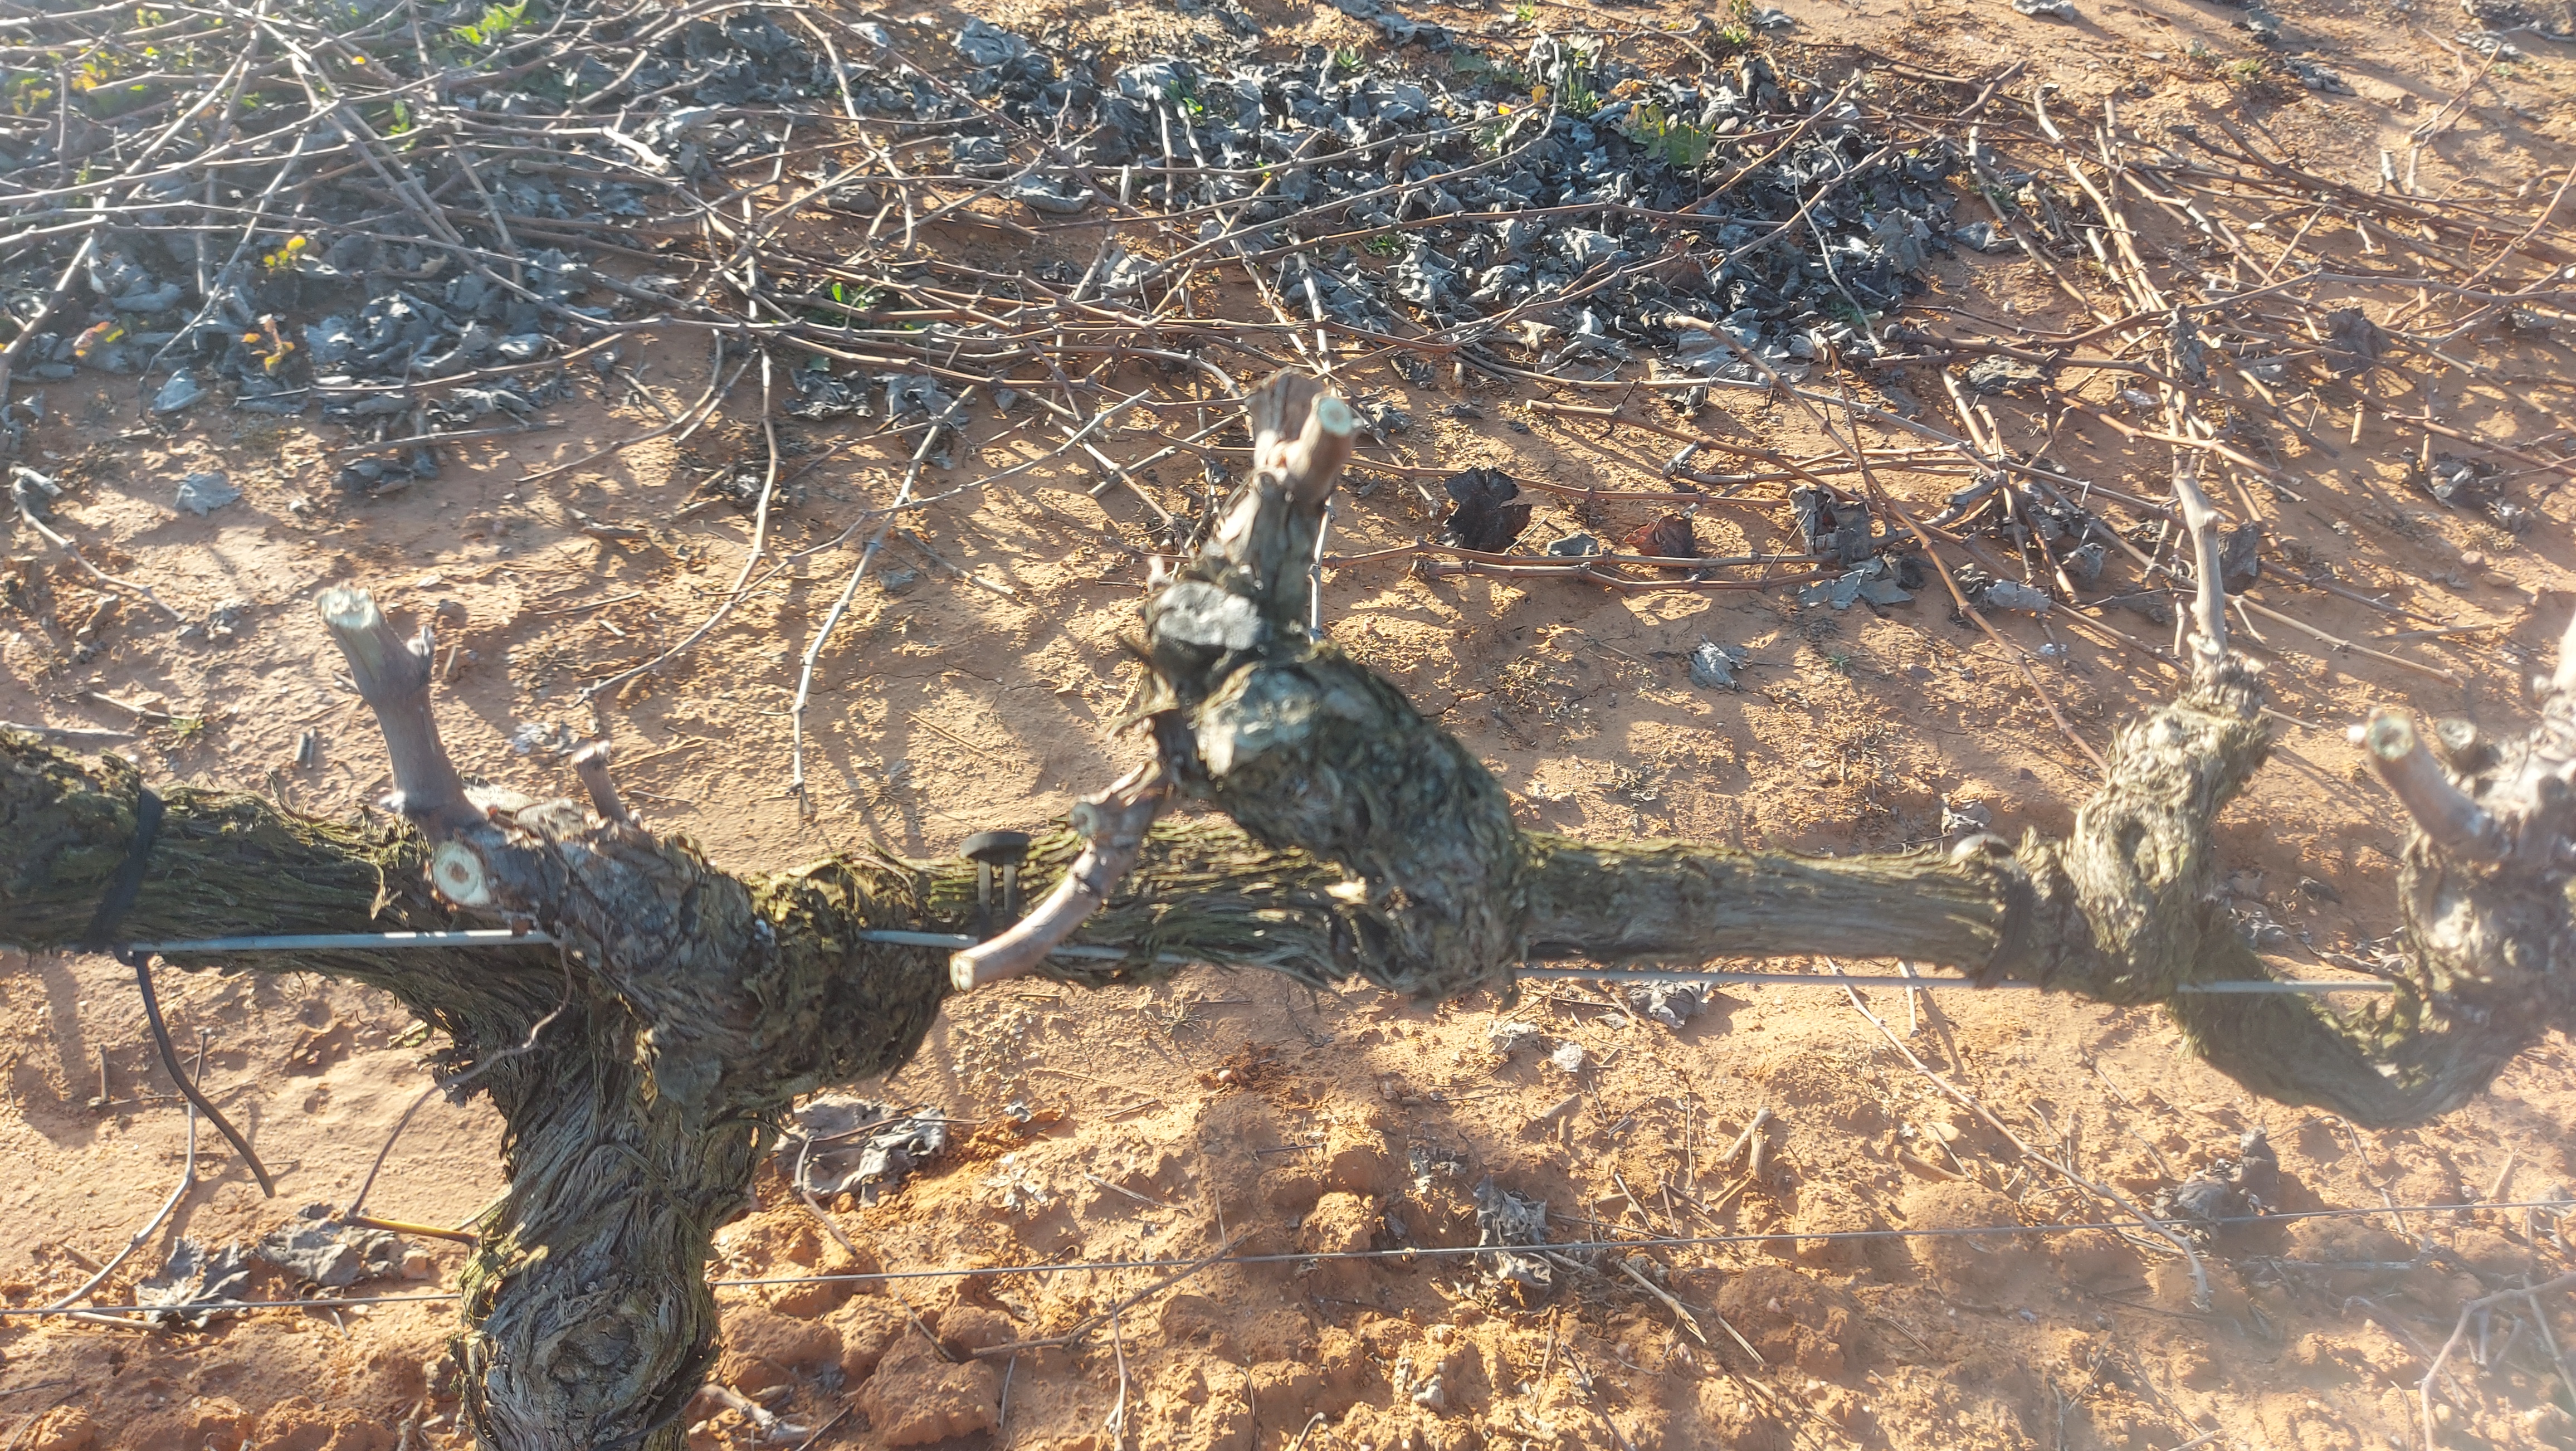
Unpruned shoots: 0
Pruned shoots: 6
Trunks: 1